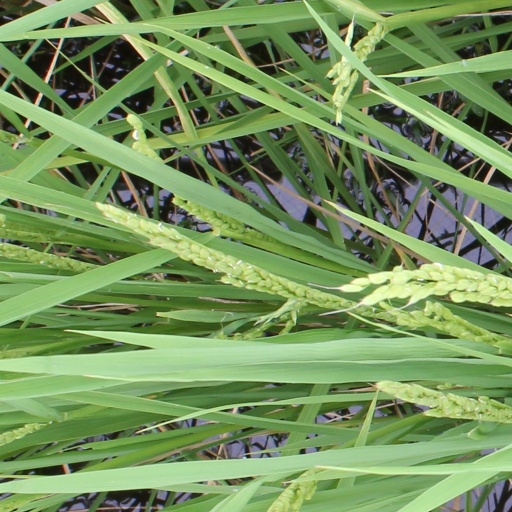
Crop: rice